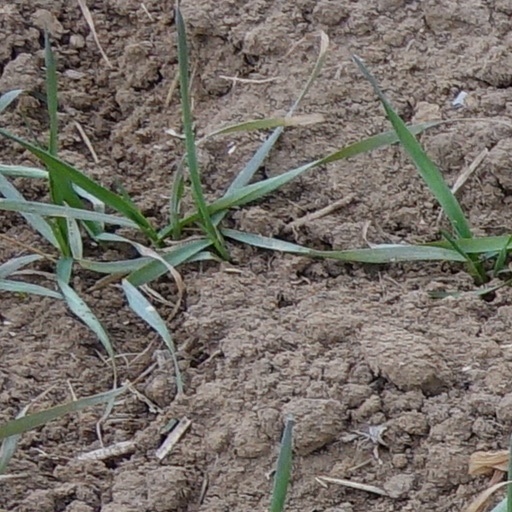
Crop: wheat